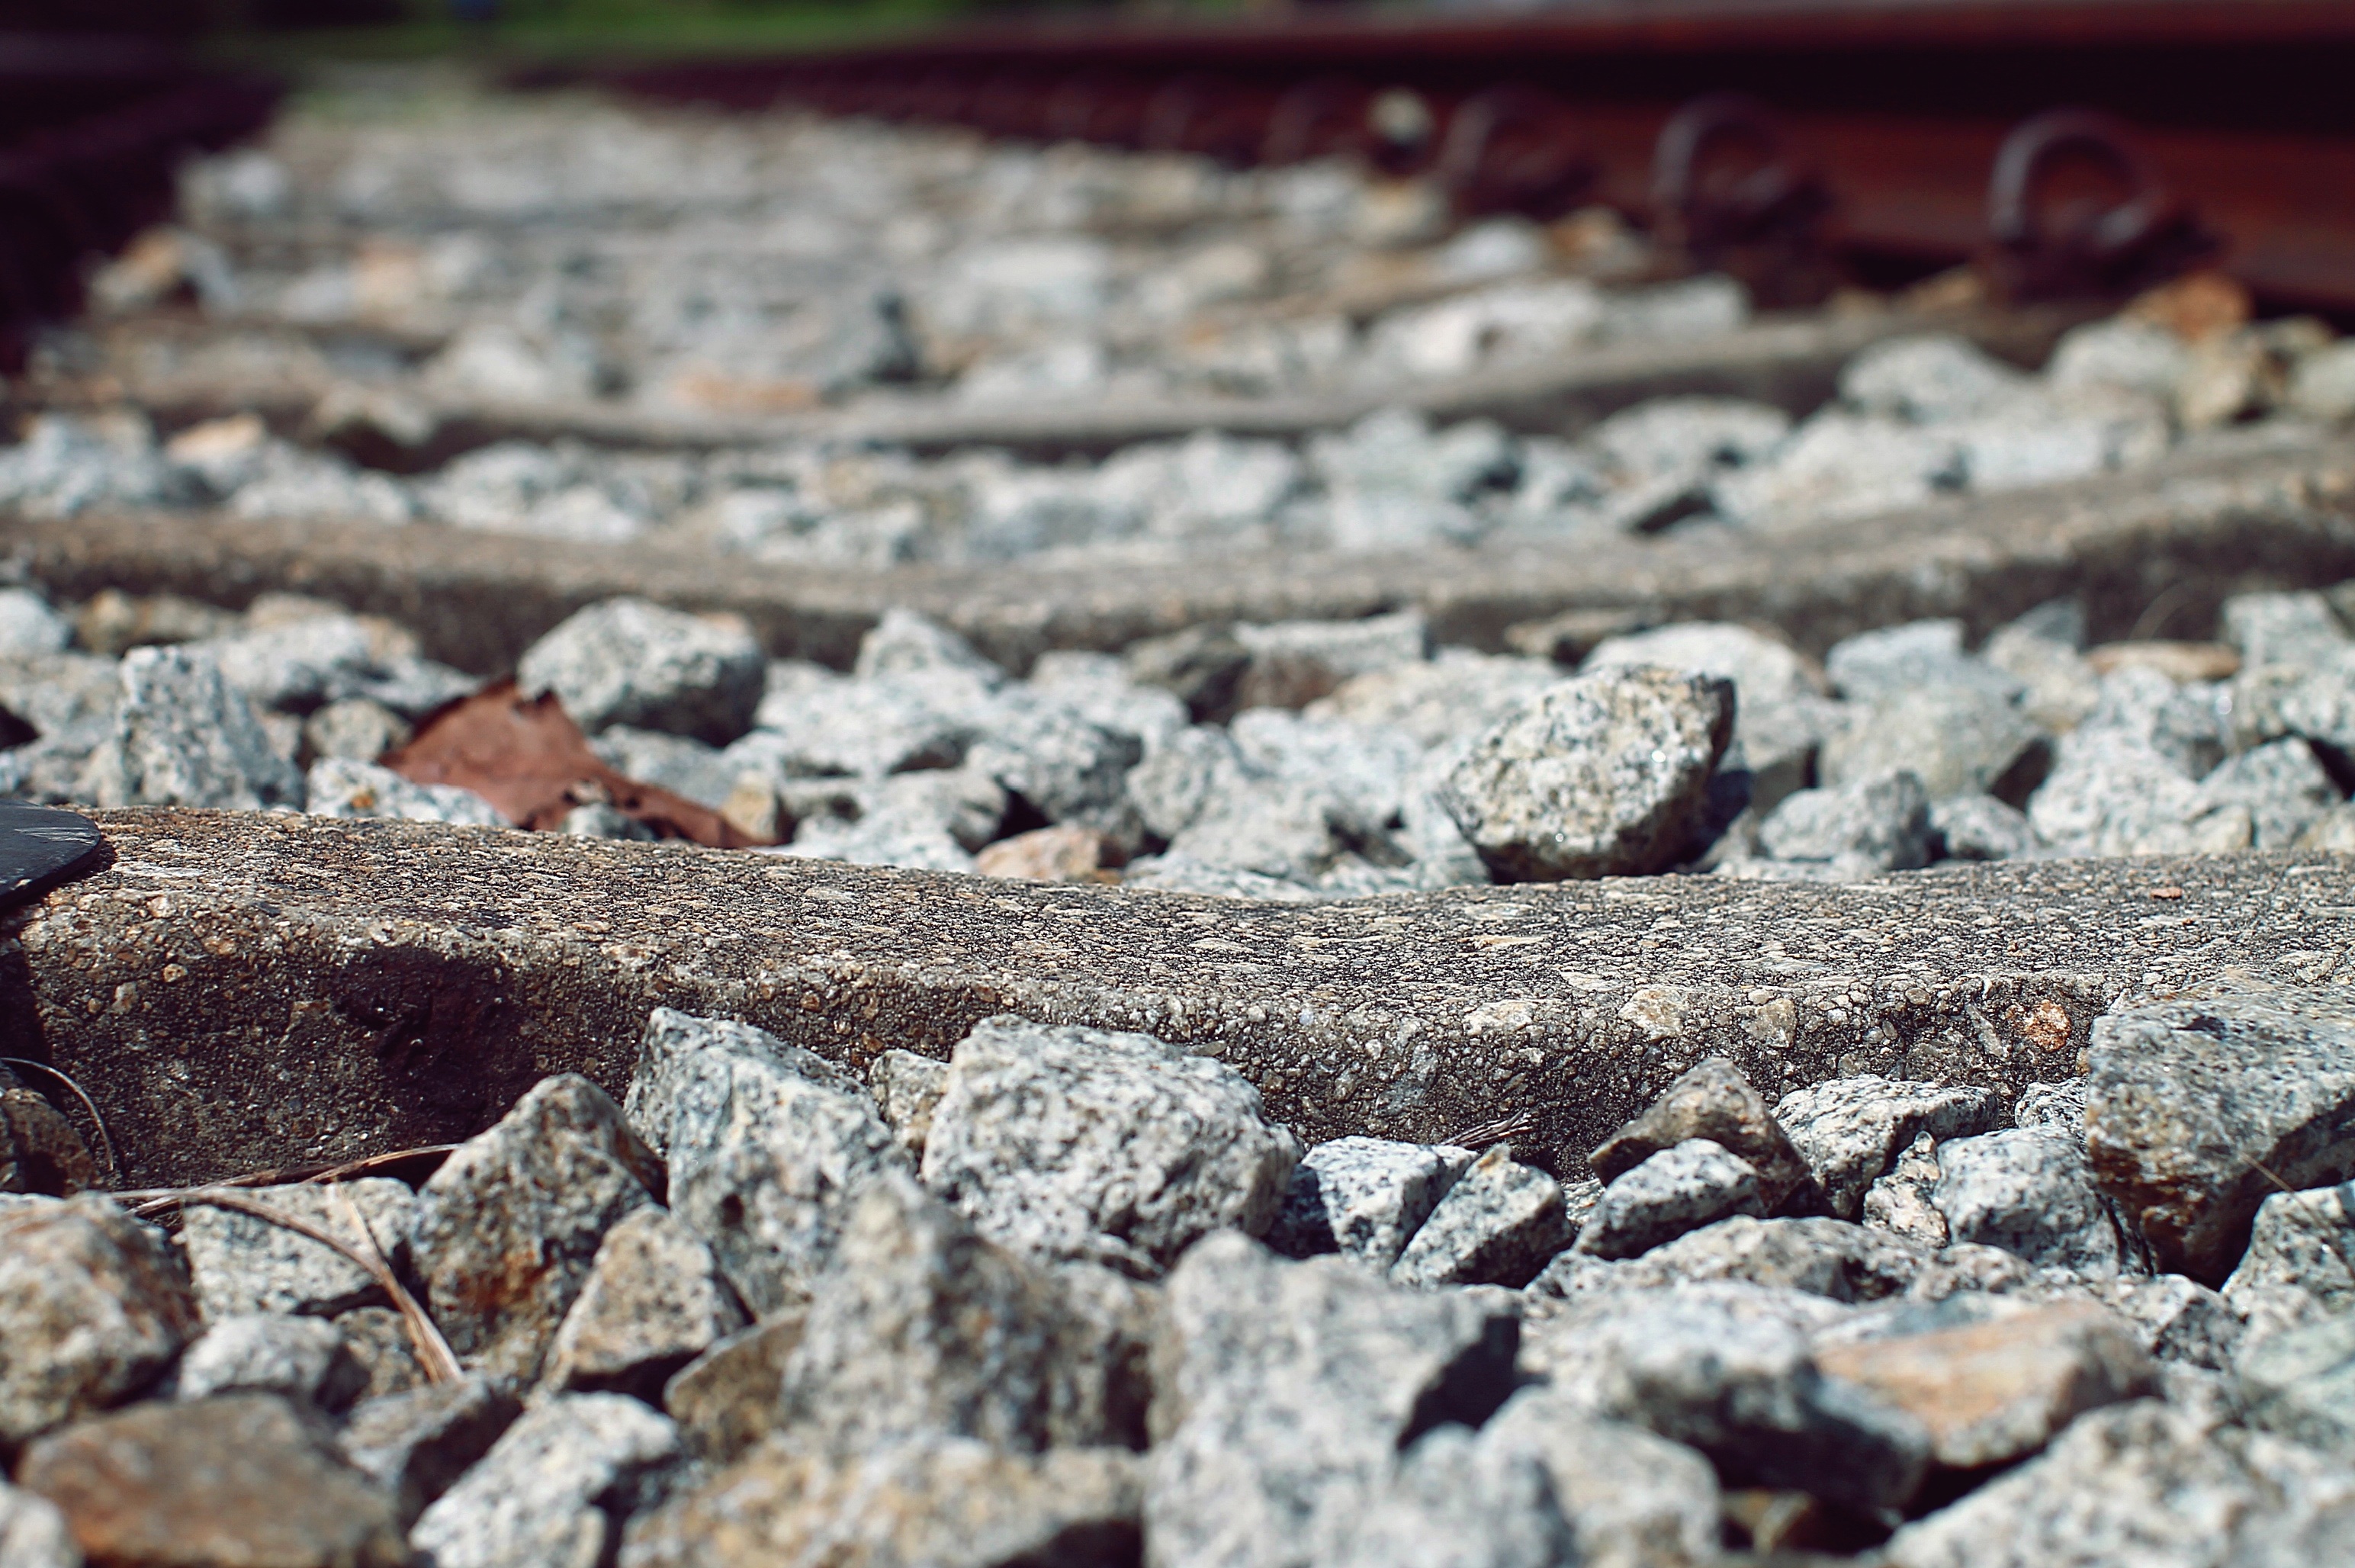
rock, wood, track, railroad, wall, train, food, soil, reptile, rocks, rubble, geology, singapore, scaled reptile